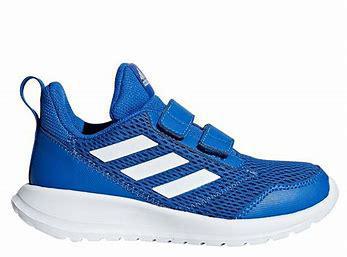
Brand: Adidas
Model: Altarun